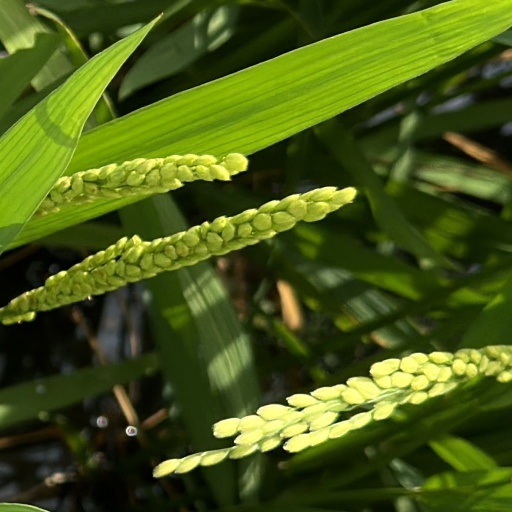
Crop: rice